Haverholme Priory

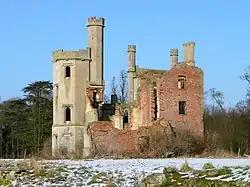
Ruins of Haverholme Priory

Haverholme Priory was a former monastery and a country house in Lincolnshire, England. Its remains are situated north-east of the town of Sleaford and less than south-west from the village of Anwick.